A Southern Yankee

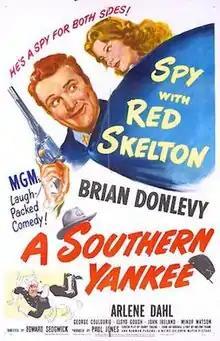
1948 Theatrical Poster

A Southern Yankee is a 1948 American comedy western film directed by Edward Sedgwick and starring Red Skelton, Brian Donlevy and Arlene Dahl.